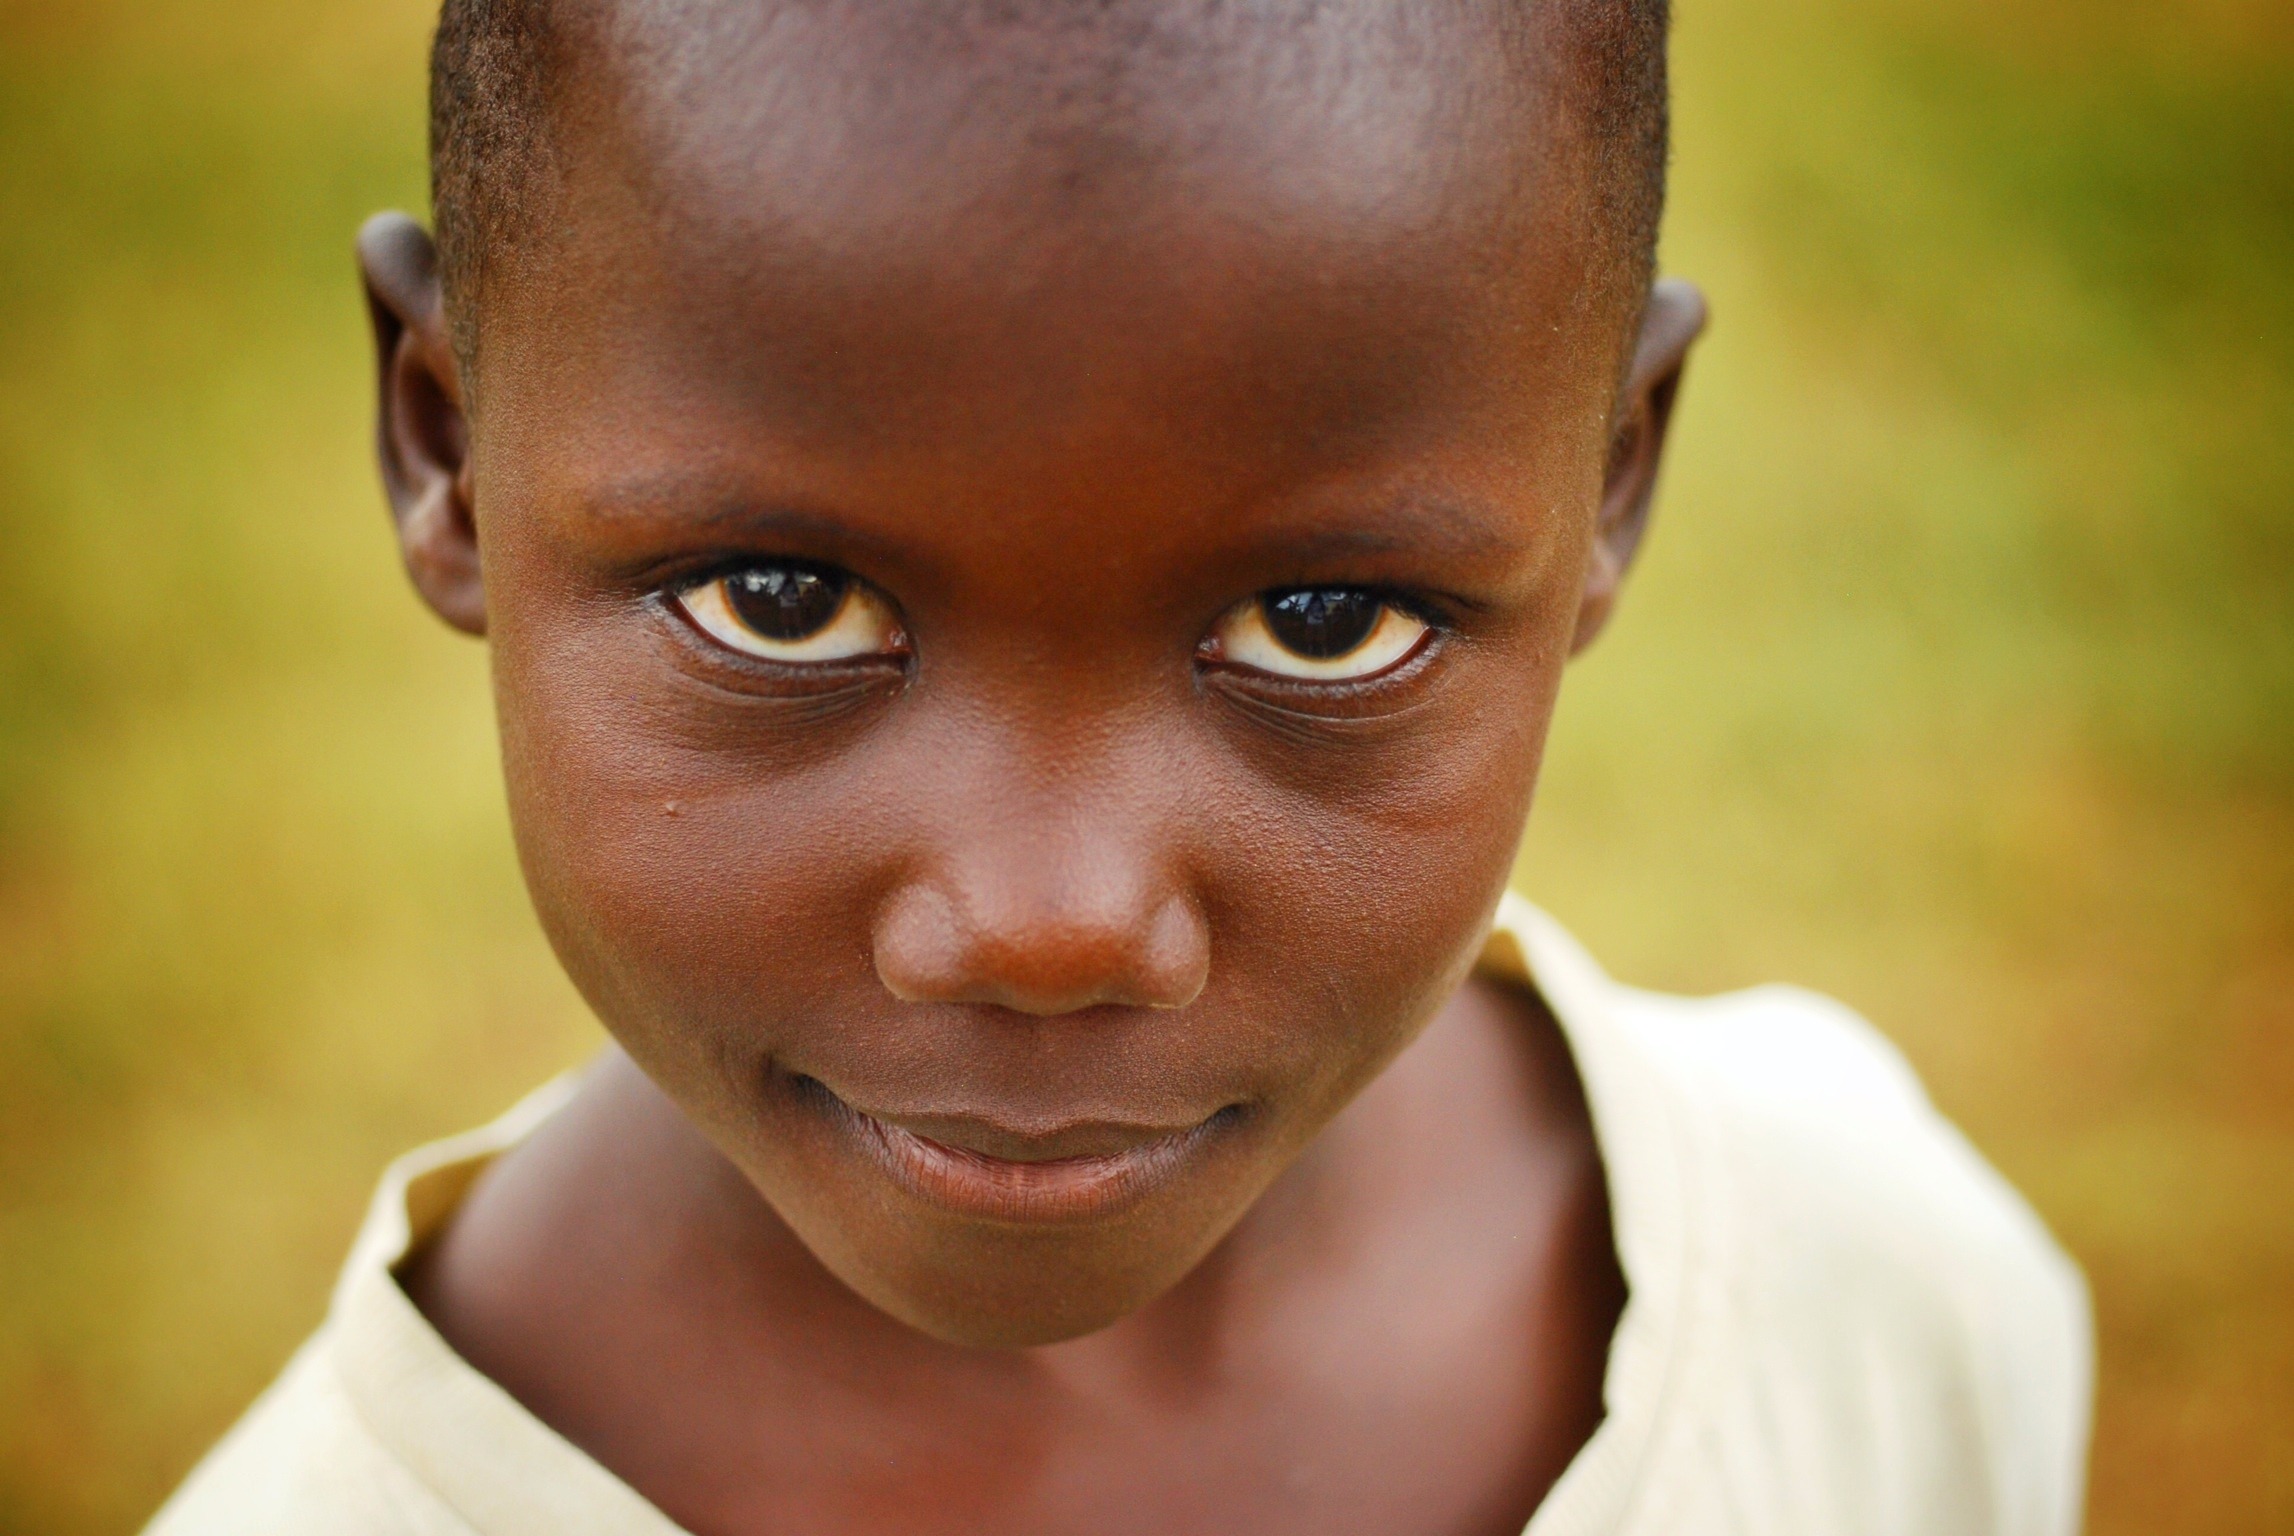
person, people, girl, hair, male, portrait, africa, child, facial expression, hairstyle, smile, mouth, close up, face, nose, eyes, children, infant, toddler, eye, head, skin, organ, laughter, african, emotion, uganda, portrait photography, ugandan